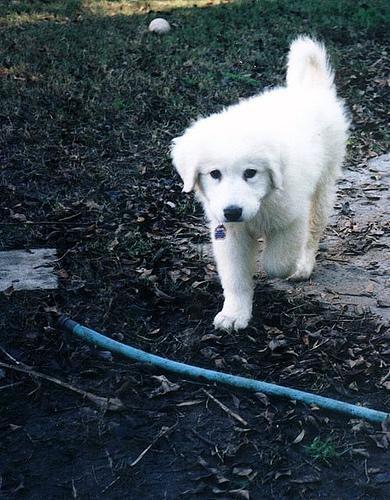
great pyrenees